Ba–Shu culture

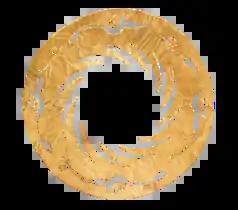

Ba-Shu culture refers to a regional culture centered around Sichuan province and Chongqing city, also encompassing parts of Yunnan, Guizhou, southwestern Shaanxi (particularly Hanzhong). Historically centered around the Yangtze River, it emerged as an amalgamation of the cultures of the Shu and Ba kingdoms after their conquest by the state of Qin in 316 BC.